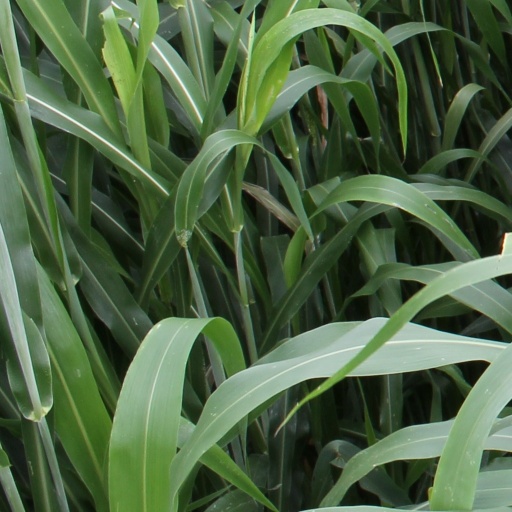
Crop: sorghum